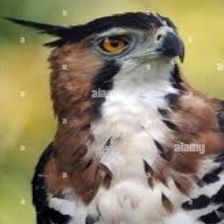
Species: ORNATE HAWK EAGLE
Scientific name: SPIZAETUS ORNATUS